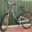
Label: bicycle